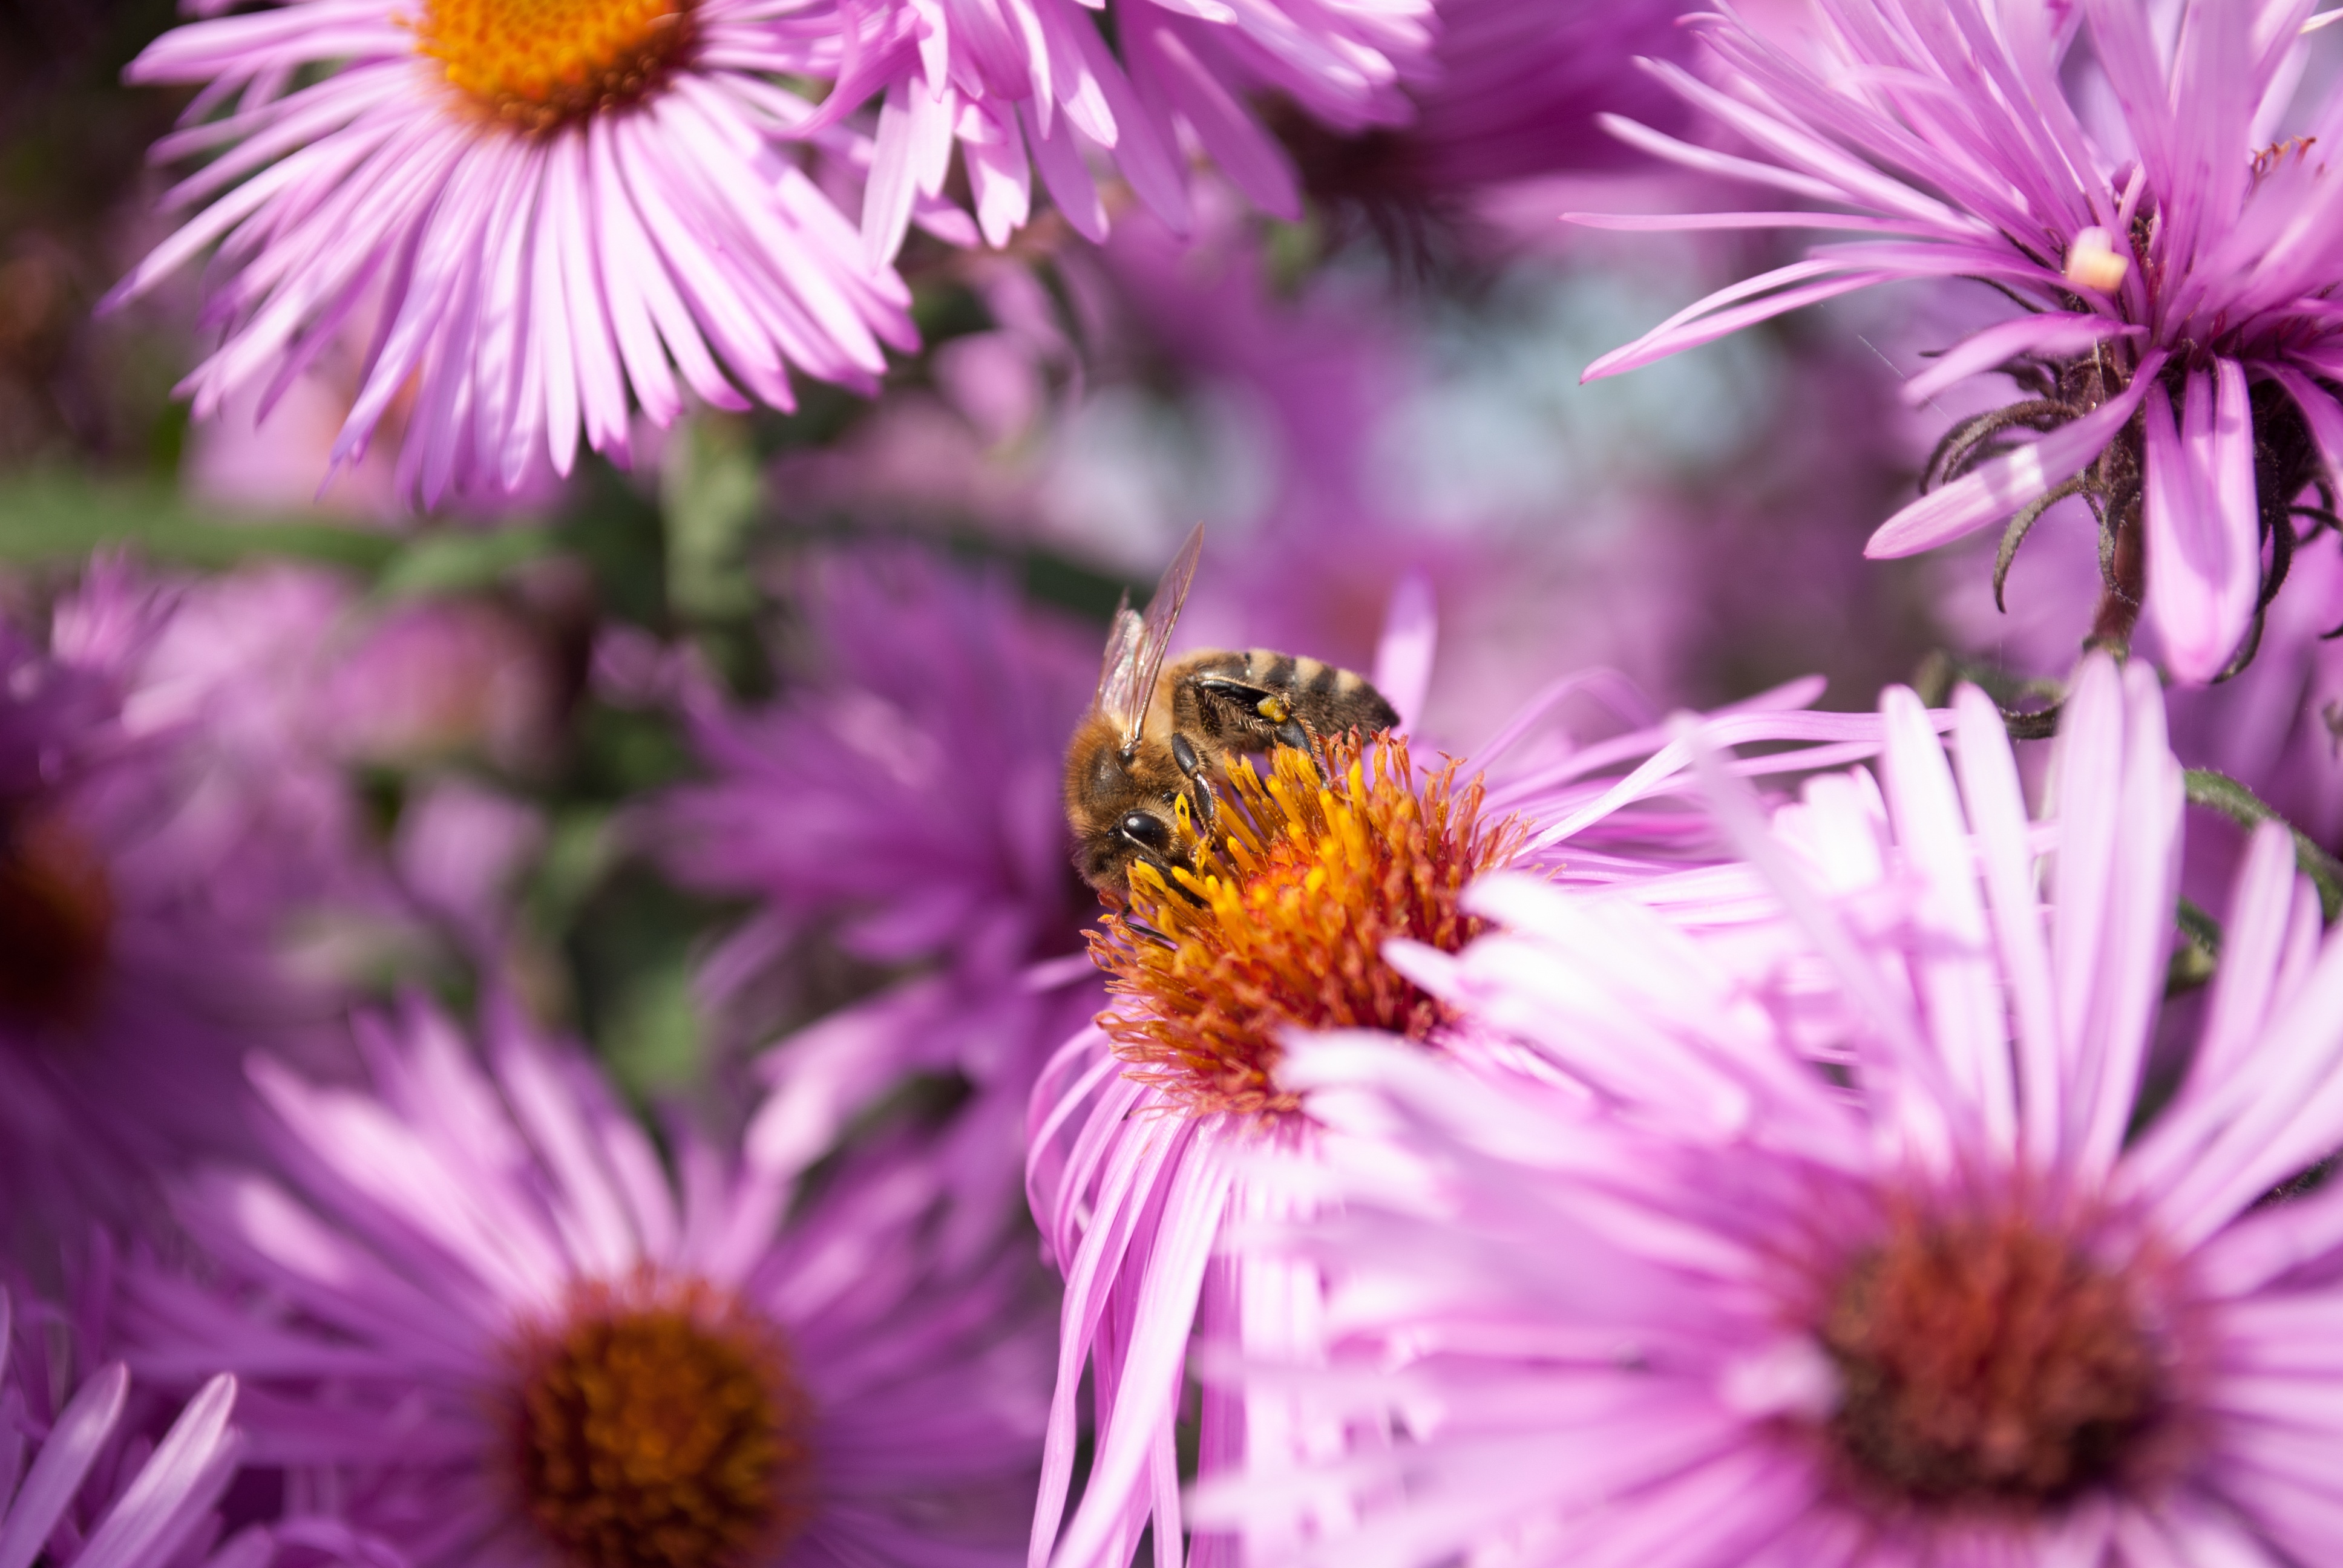
nature, plant, flower, petal, summer, pollen, pollination, spring, insect, macro, garden, flora, plants, invertebrate, wildflower, flowers, close up, petals, aster, bee, flowering, nectar, tickets, macro photography, pink flowers, flowering plant, honey bee, daisy family, annual plant, land plant